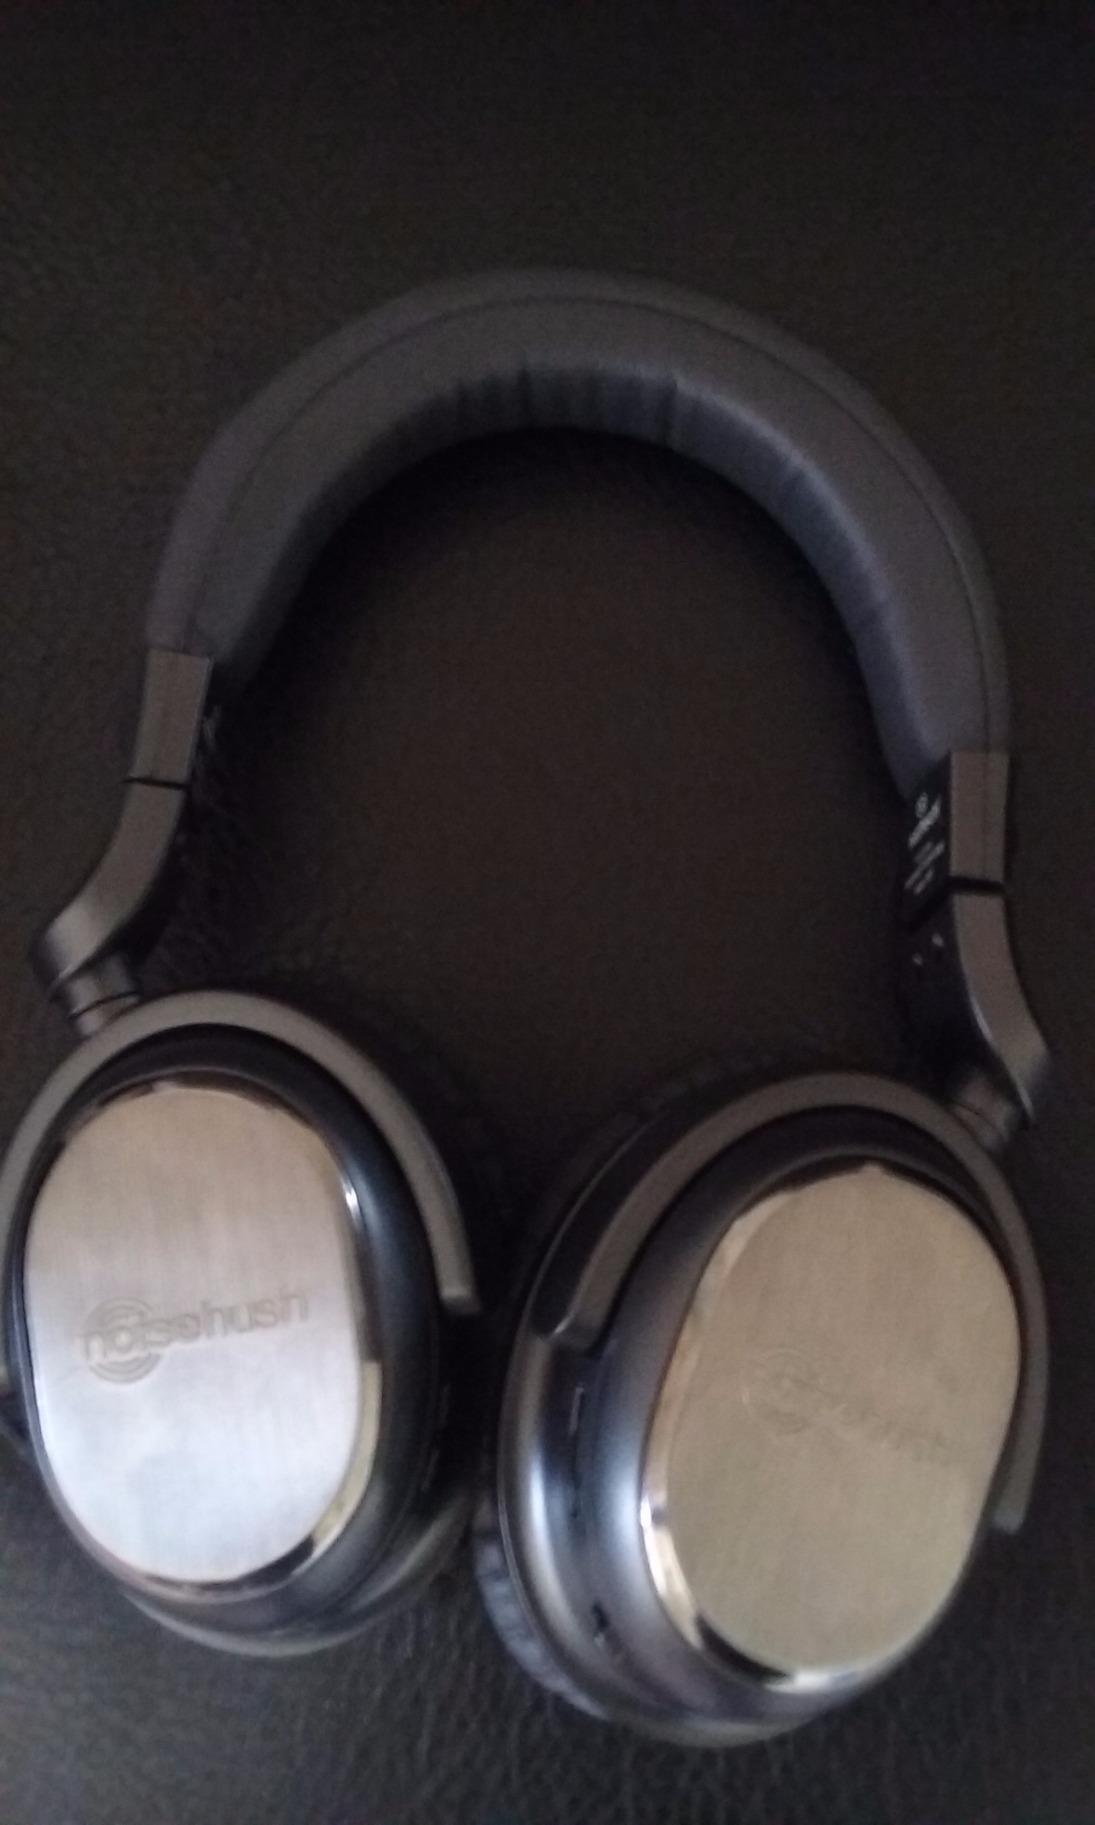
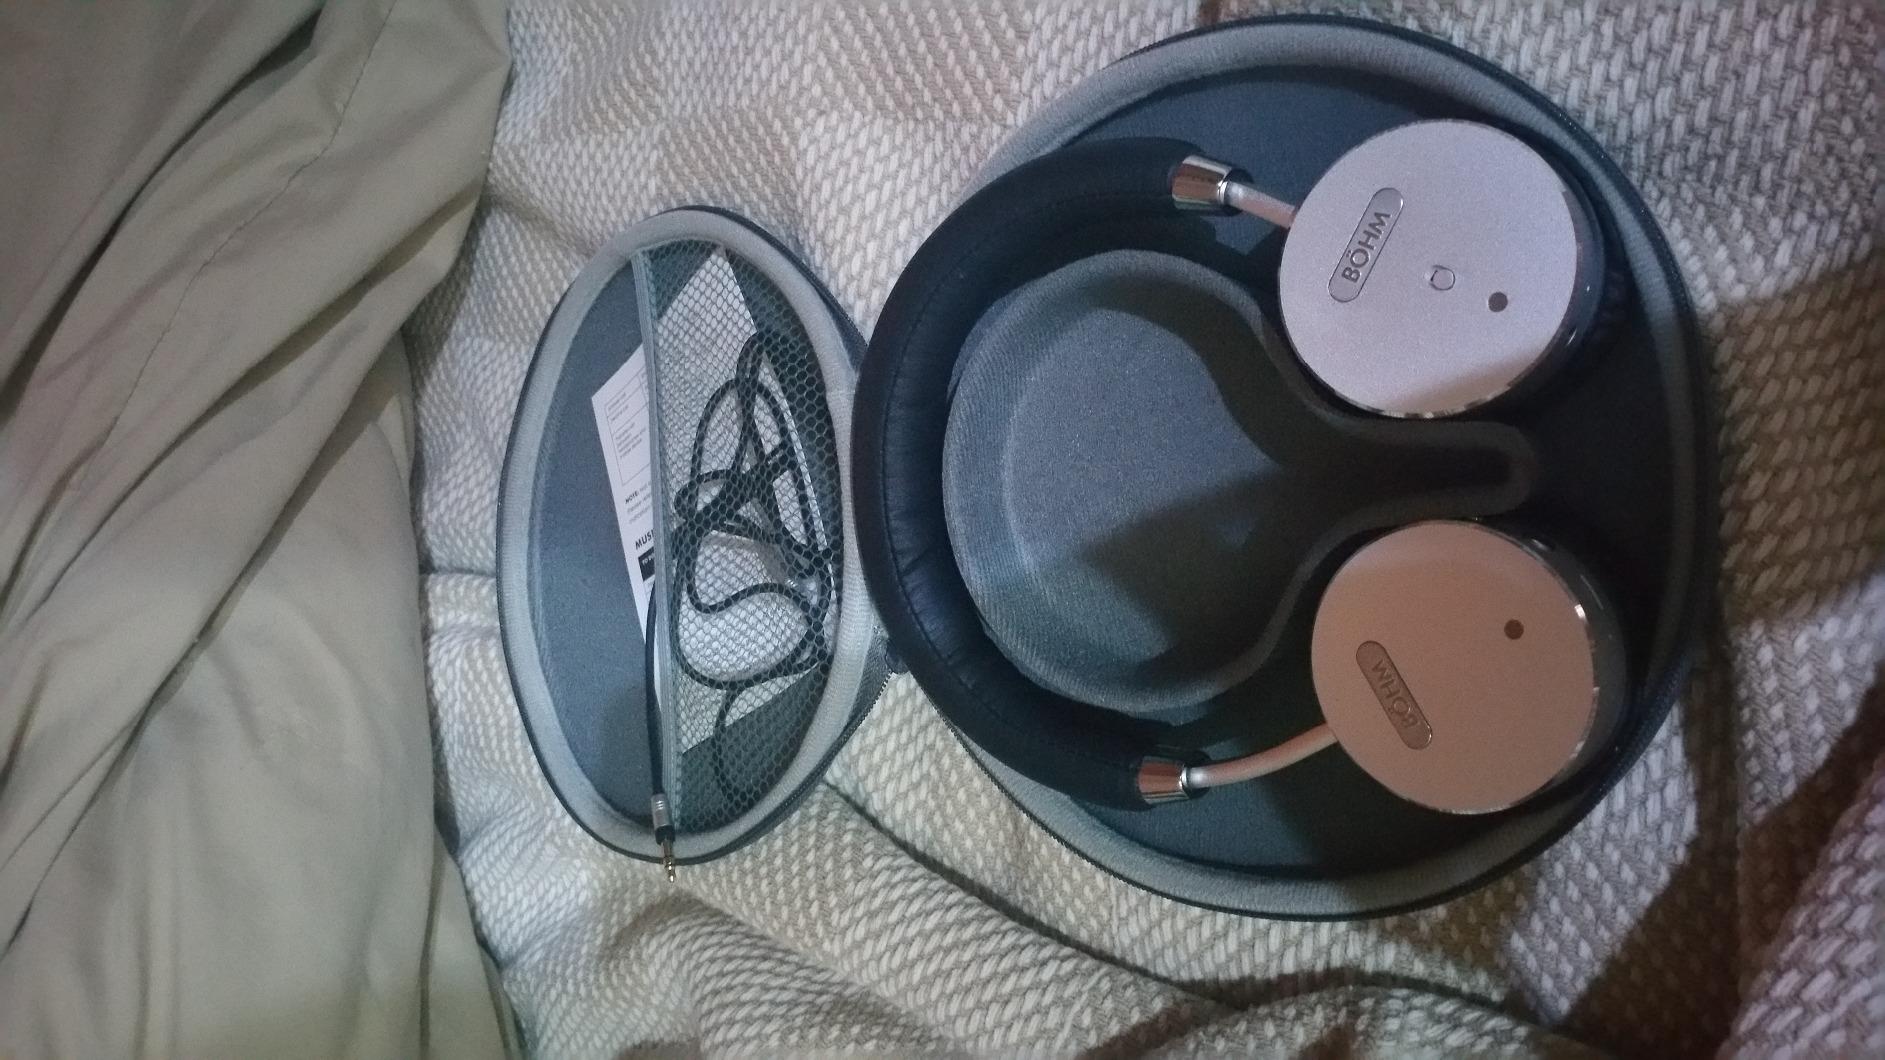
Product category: headphones
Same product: no